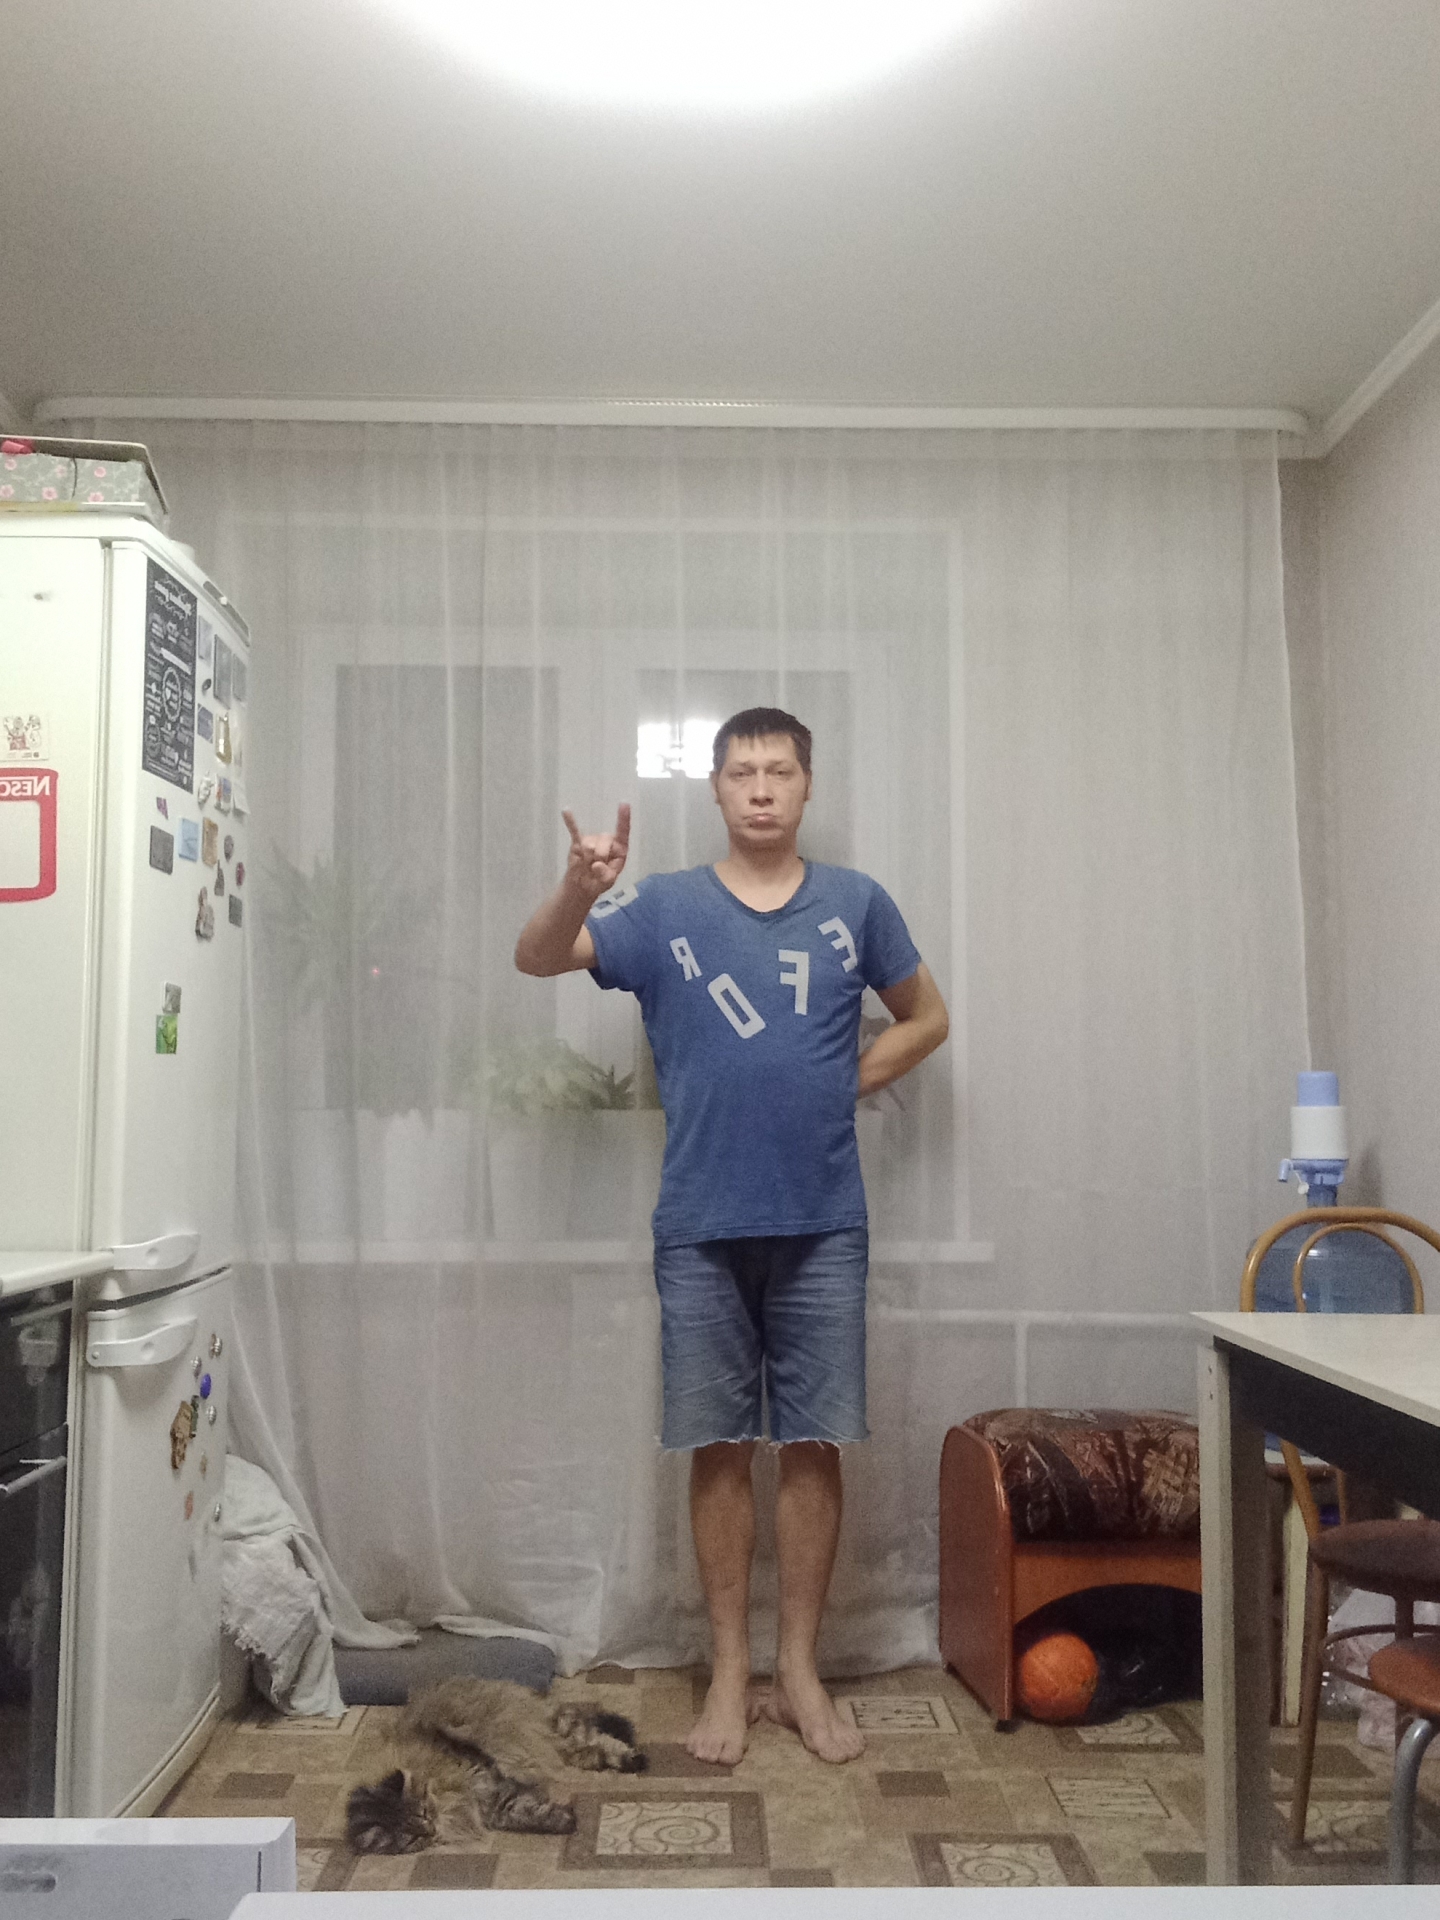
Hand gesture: rock